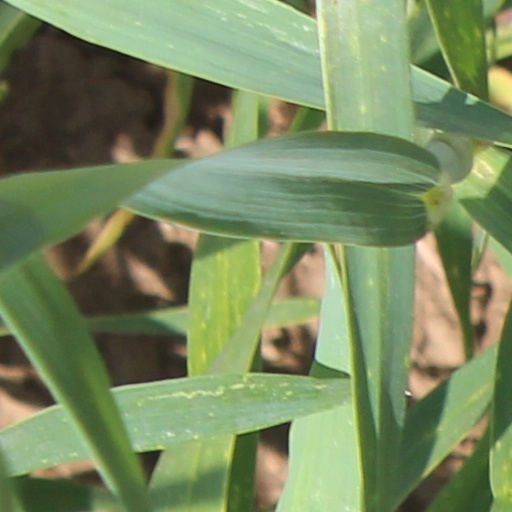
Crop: wheat